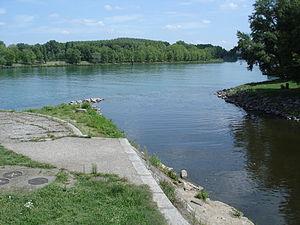
Confluence du Rhône et du Gier à Givors (Rhône, France)